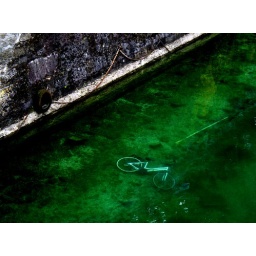
the water is so clear in the canals in Geneva you can see all the crap at the bottom!